Episcopal Church of St. John the Evangelist, San Francisco

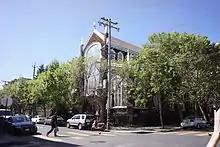
Episcopal Church of St. John the Evangelist in 2015

The Episcopal Church of St. John the Evangelist, San Francisco, is the third oldest church in the Episcopal Diocese of California. Founded during the Gold Rush era in 1857, the church is located at 1661-15th Street in the Mission District of San Francisco, California, U.S..